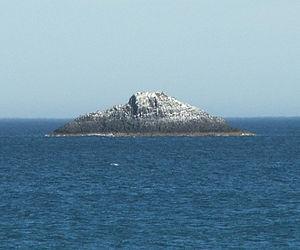
White Island, en maori Ponuiahine, est une île inhabitée de Nouvelle-Zélande située dans l'océan Pacifique Sud, à environ 2,5 kilomètres au large des côtes de l'Otago, près de la ville de Dunedin.